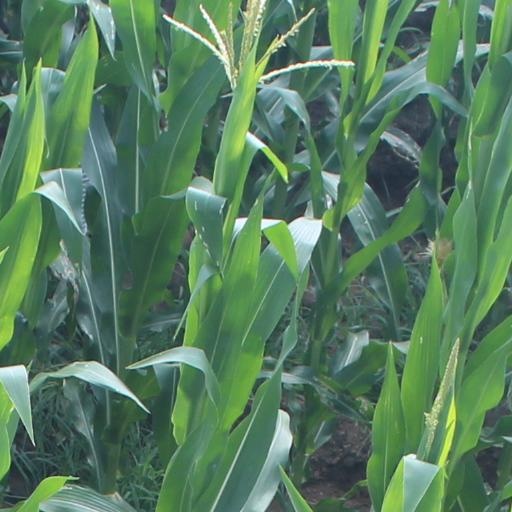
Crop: maize; corn